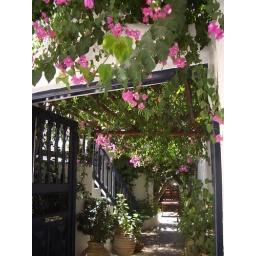
the gardens and the flowers were always in the gardens of the bigger white houses, the pink colour was the favourite